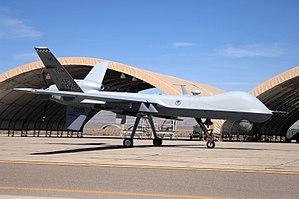
Le General Atomics MQ-9 Reaper est un drone de combat construit par General Atomics pour l'United States Air Force. D'autres pays l'ont également acheté.